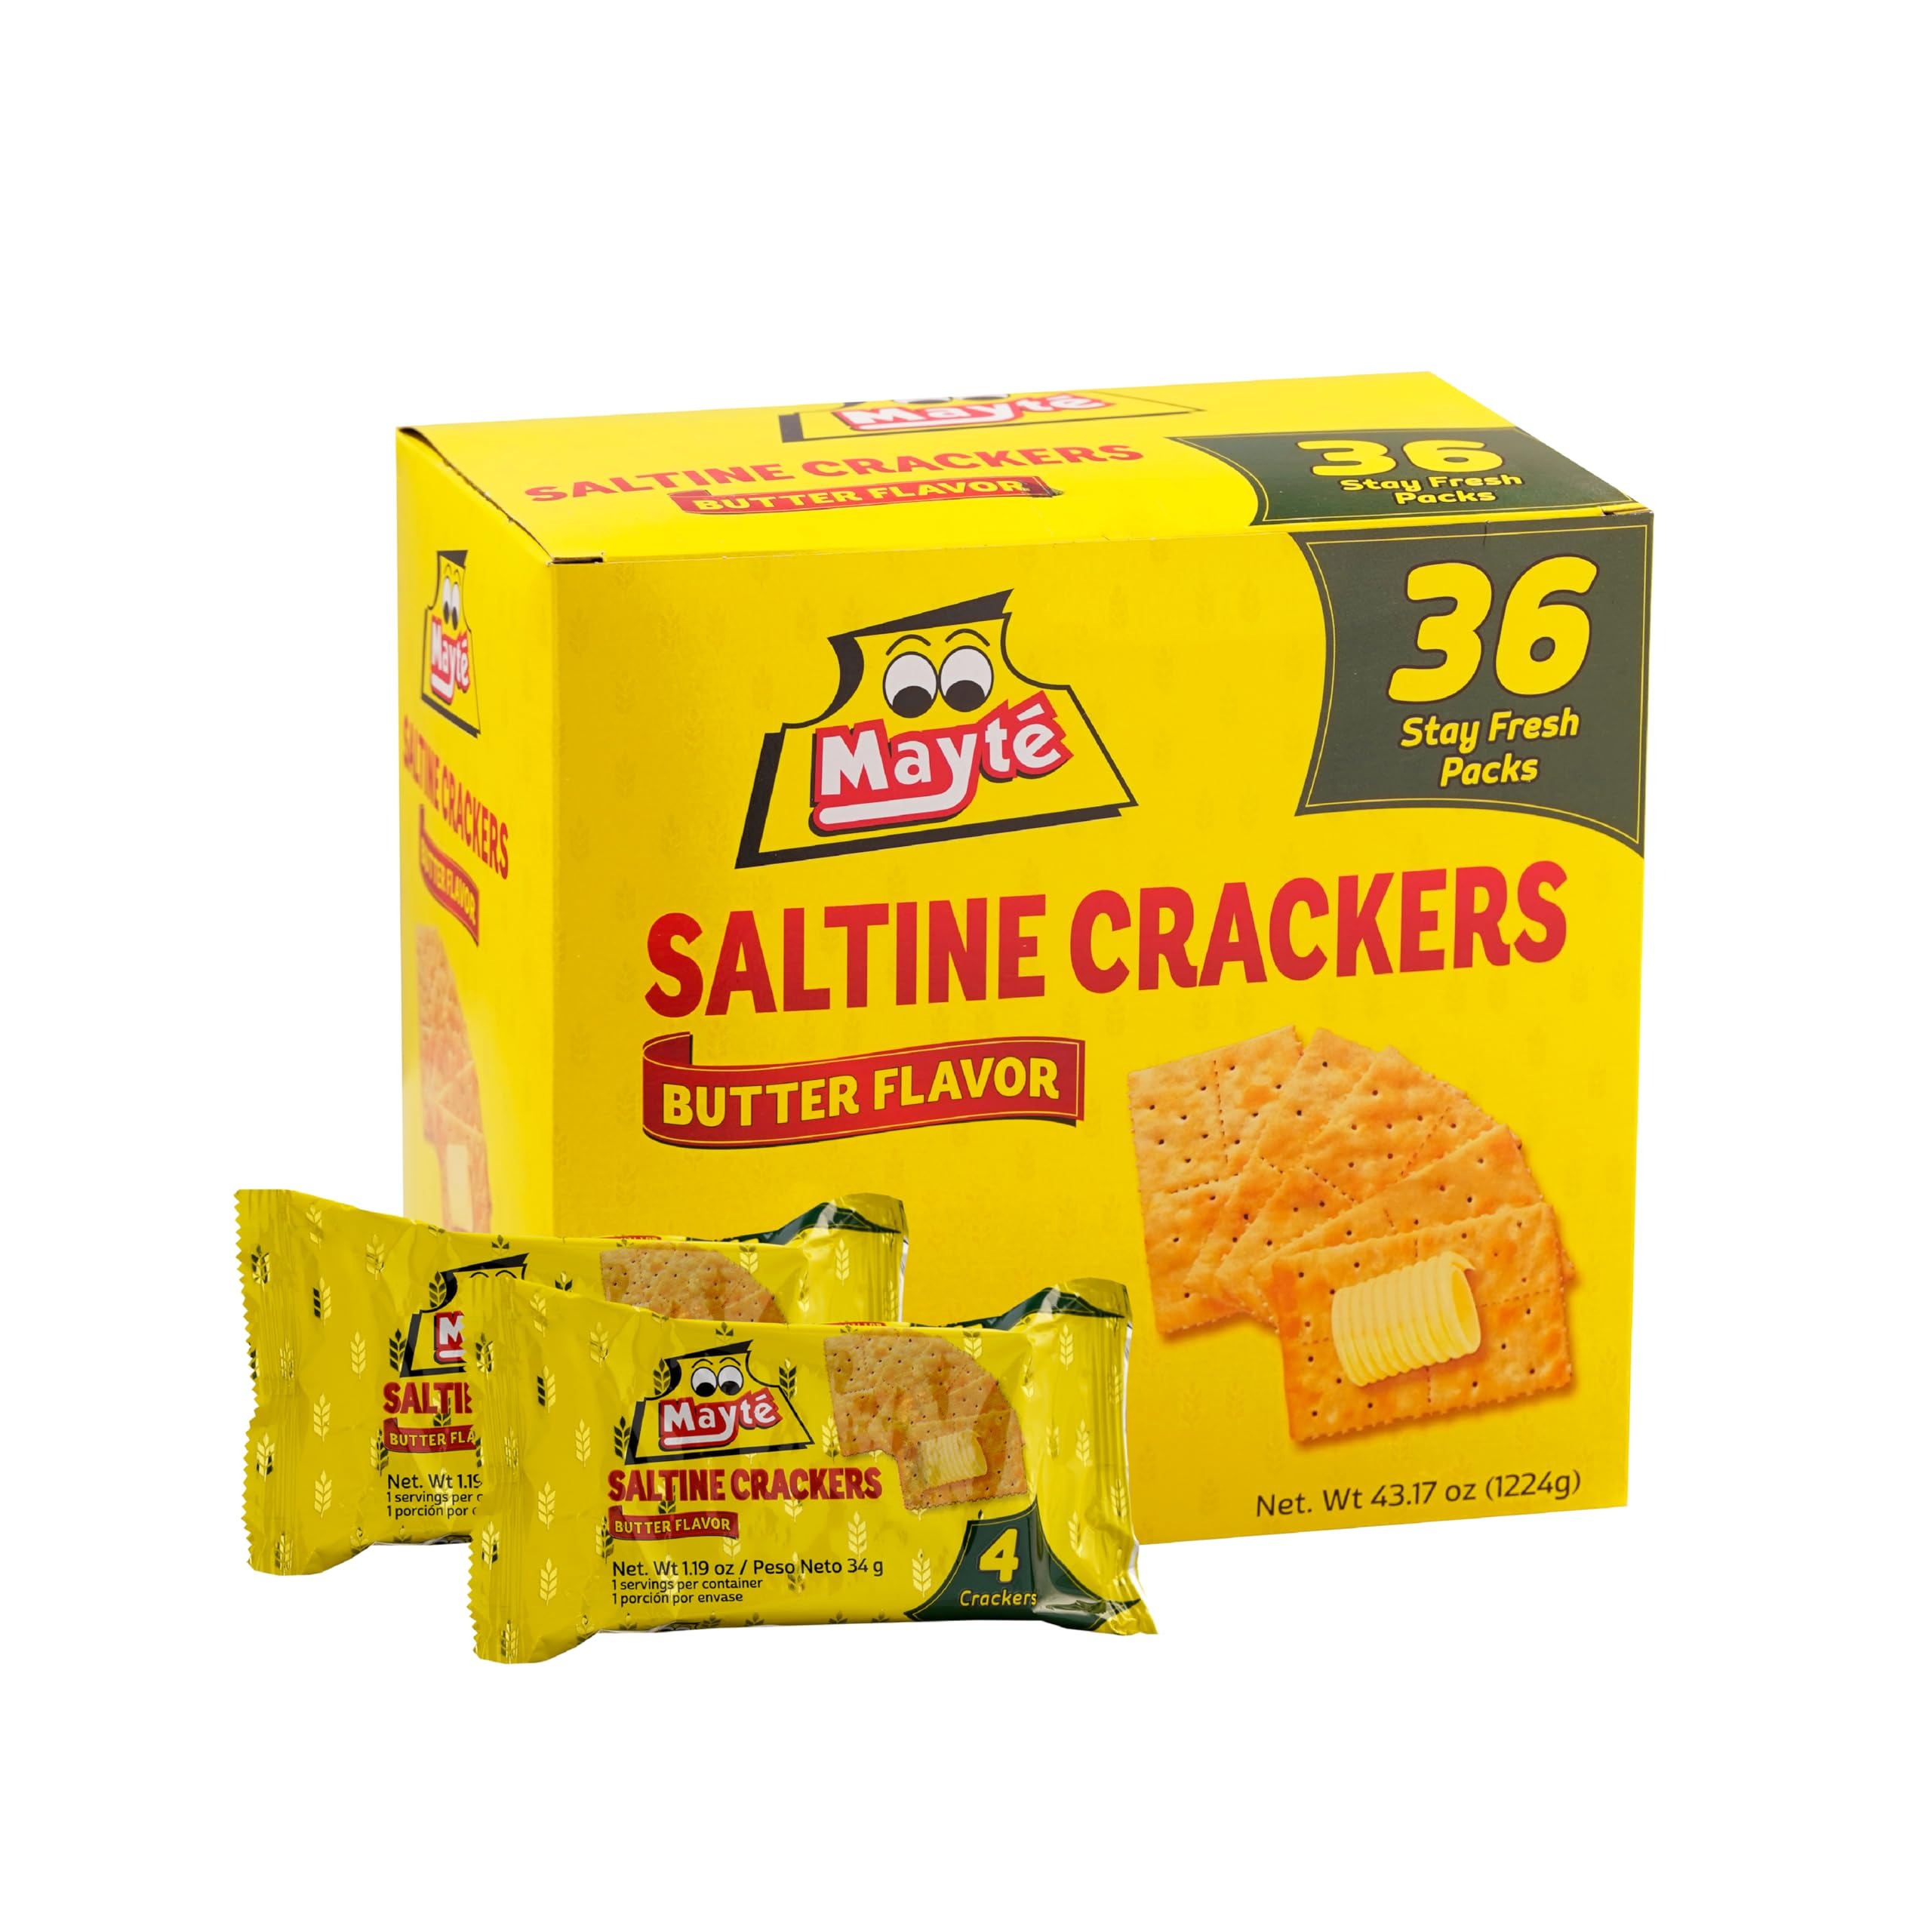
Item Name: Mayté Saltine Crackers - Saltines (36 Pack) Saltines Crackers Premium Saltine Snack
Bullet Point 1: Classic Crisp Texture: Enjoy the light, crispy crunch of our classic saltine crackers, perfect for snacking or pairing with your favorite toppings.
Bullet Point 2: Versatile Pantry Staple: Ideal for pairing with soups, cheese, and spreads, or enjoyed on their own, these crackers bring versatility to any meal or snack time.
Bullet Point 3: Lightly Salted for Balanced Flavor: Our saltine crackers are perfectly seasoned with a hint of salt, delivering a balanced, satisfying taste in every bite.
Bullet Point 4: Fresh and Convenient Packaging: Individually wrapped for freshness, these crackers make a convenient, on-the-go snack or easy-to-serve addition to gatherings.
Bullet Point 5: Made with Quality Ingredients: Crafted from simple, quality ingredients, our saltine crackers are a wholesome choice for all ages, free from artificial flavors or preservatives.
Product Description: Discover the timeless appeal of our Saltine Crackers—light, crispy, and perfectly seasoned with a touch of salt. These classic crackers are a must-have pantry staple, providing a versatile base for cheese, spreads, or soups and a satisfying snack on their own. With their delicate crunch and balanced flavor, they bring a touch of classic simplicity to any meal or occasion. Each cracker is made from quality ingredients and packaged for freshness, making it easy to enjoy their crisp texture wherever you are. Add these saltines to your favorite recipes or snack lineup and enjoy a taste that everyone will love!
Value: 43.17
Unit: Ounce

Price: 9.99